Atlantic Shore Line Railway

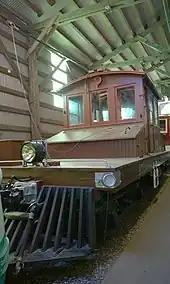
Atlantic Shore Line locomotive 100 is preserved at the Seashore Trolley Museum.

The Atlantic Shore Line (ASL) was an electric trolley line providing passenger and freight service to many towns in York County, Maine, in the United States. The ASL was the second-longest trolley line in Maine, encompassing over of track.